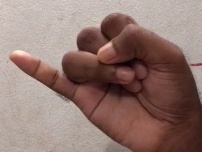
ASL sign: J